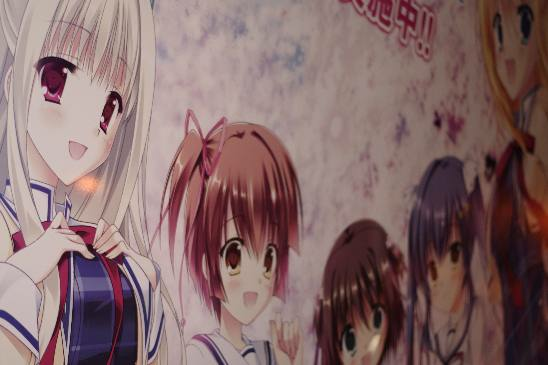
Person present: Yes